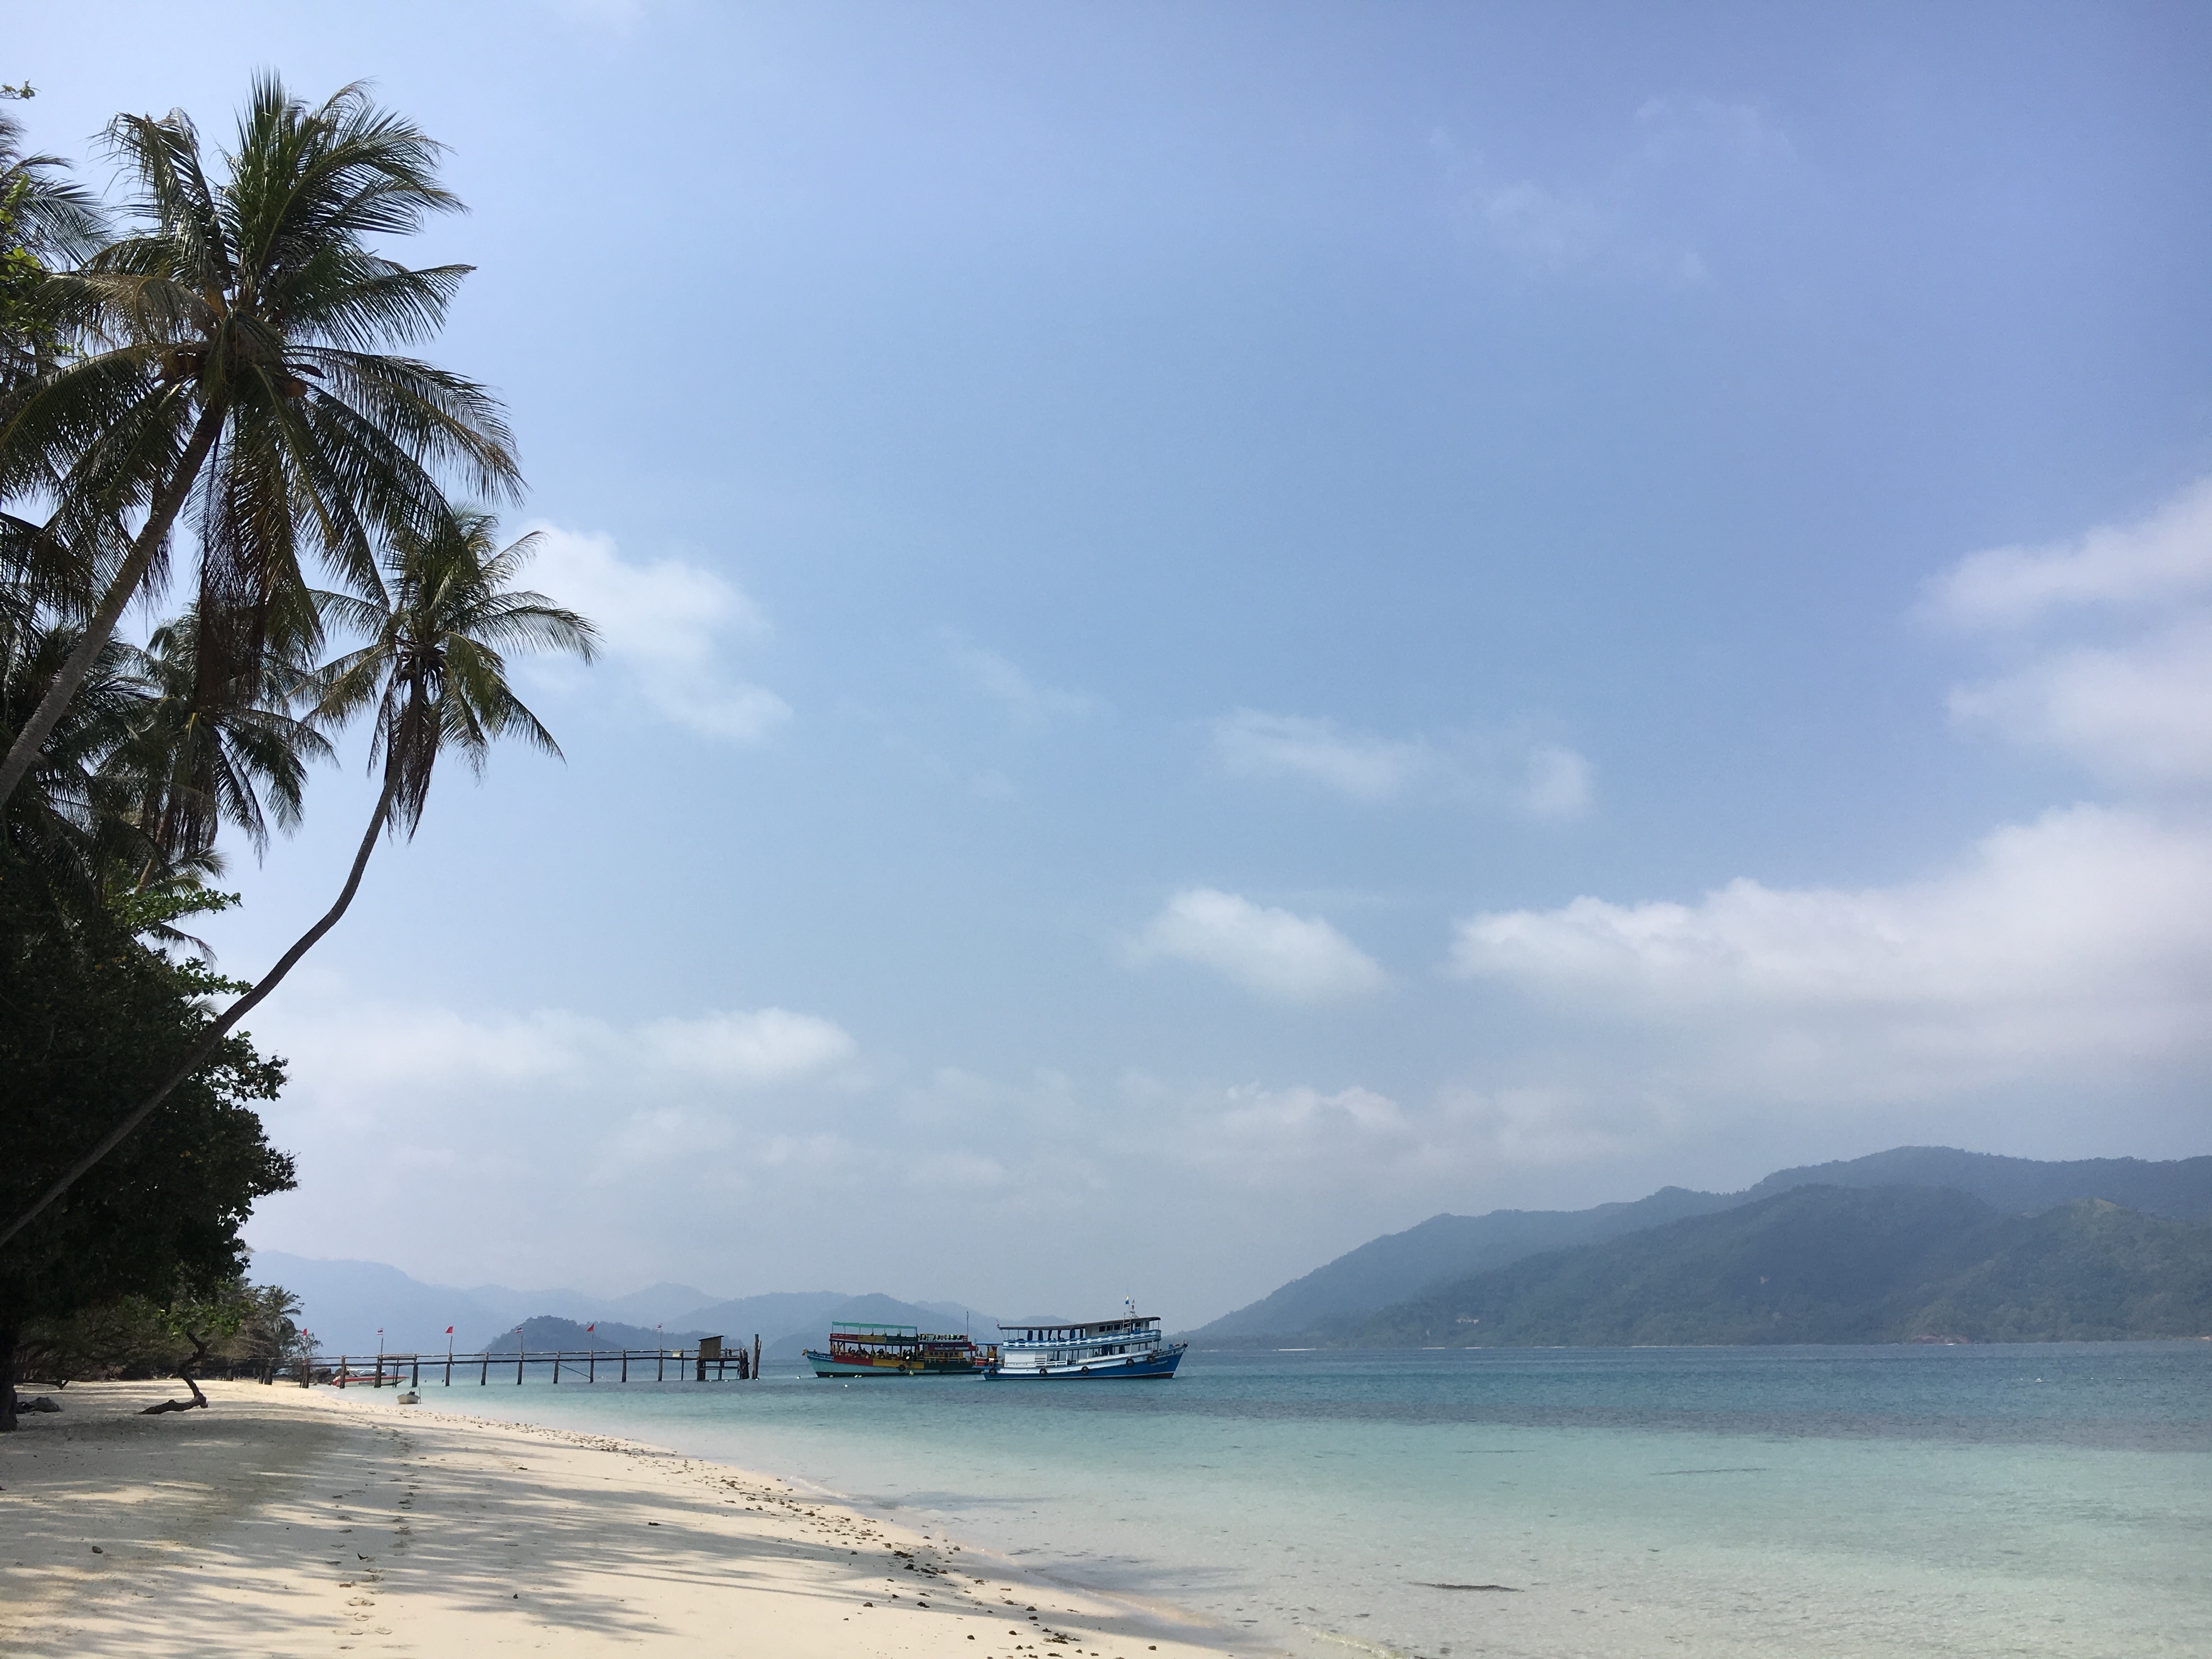
beach, landscape, sea, coast, water, sand, ocean, horizon, cloud, sky, shore, wave, lake, vacation, travel, palm, holiday, lagoon, bay, island, asia, thailand, body of water, cape